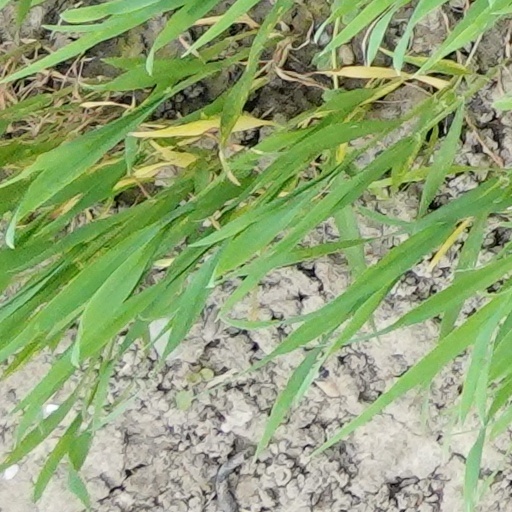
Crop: wheat